Nepal at the 2012 Summer Olympics

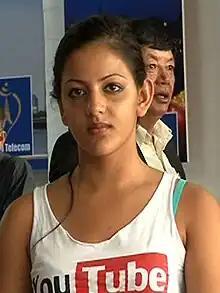
Shreya Dhital took part in the women's 100 metre freestyle where she was eliminated in the heat stages.

Competing at her first Summer Olympic Games, Pramila Rijal was the oldest person to compete for Nepal at the London Olympics at age 27. She attained qualification to the Games with the use of a wildcard because she had not set any previous time for the women's 100 metres. Rijal revealed that she had problems with the starting block but hoped the training in Kent would aid her in setting a new Nepalese national record. She took part in the fourth heat on 3 August, finishing sixth out of nine competitors, with a time of 13.33 seconds. The result was attributed to Rajal having back pain in the days before the event and required painkillers to help her cope. She finished 71st out of 78 runners overall, and was eliminated from the event since only the first three finishers of each heat and the following ten quickest qualified for the next round.